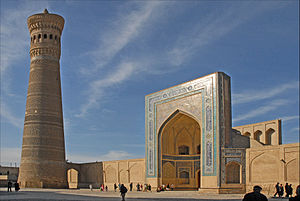
Invasionen af Khwarezmia / Galleri
Invasionen af Khwarezmia blev foretaget af mongolerne under ledelse af Djengis Khan. Invasionen var en hævn mod khwarezmiderne for Otrarkatastrofen. Efter invasionen kontrollerede mongolerne Khwarezmia, som tidligere var et selvstændigt imperium. Khwarezmidernes territorium var store dele af Storiran, blandt andet nutidens Usbekistan, Turkmenistan, Afghanistan, Iran og nogle nordlige provinser i Indien. Erobringen af Khwarezmia var det første af tre større mongolske erobringstogter vestpå, som resulterede i mongolernes invasion af Centralasien.